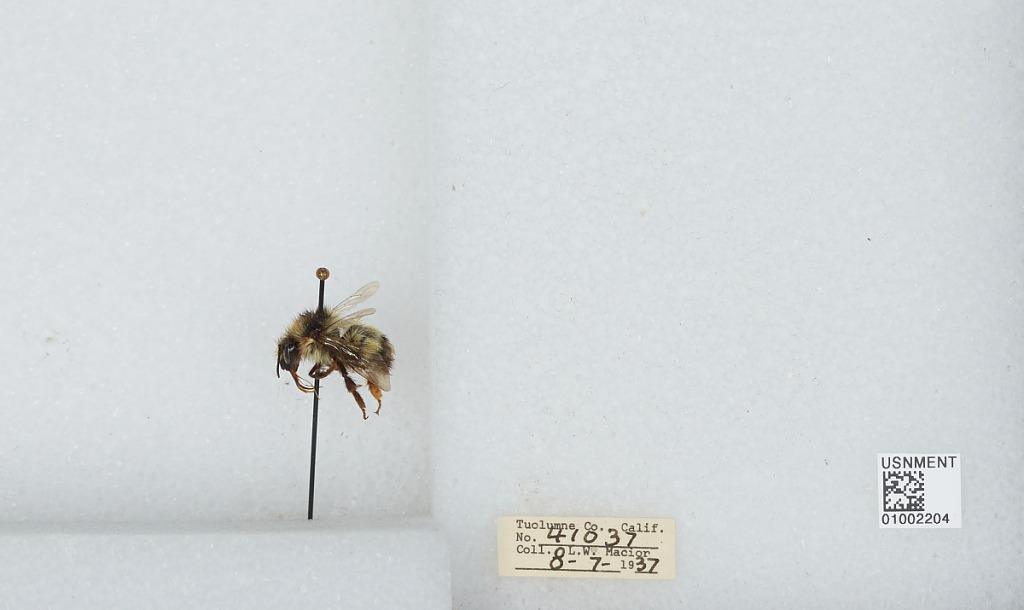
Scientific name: Bombus (Pyrobombus) flavifrons Cresson
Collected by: L. Macior
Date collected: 1937-8-7
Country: United States
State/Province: California
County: Tuolumne
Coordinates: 38.02, -119.94